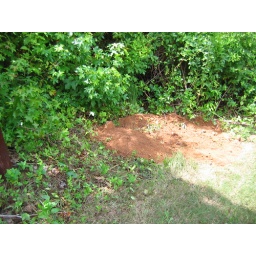
Scout's body is resting under the trees at the back of my yard. Her soul is running free.